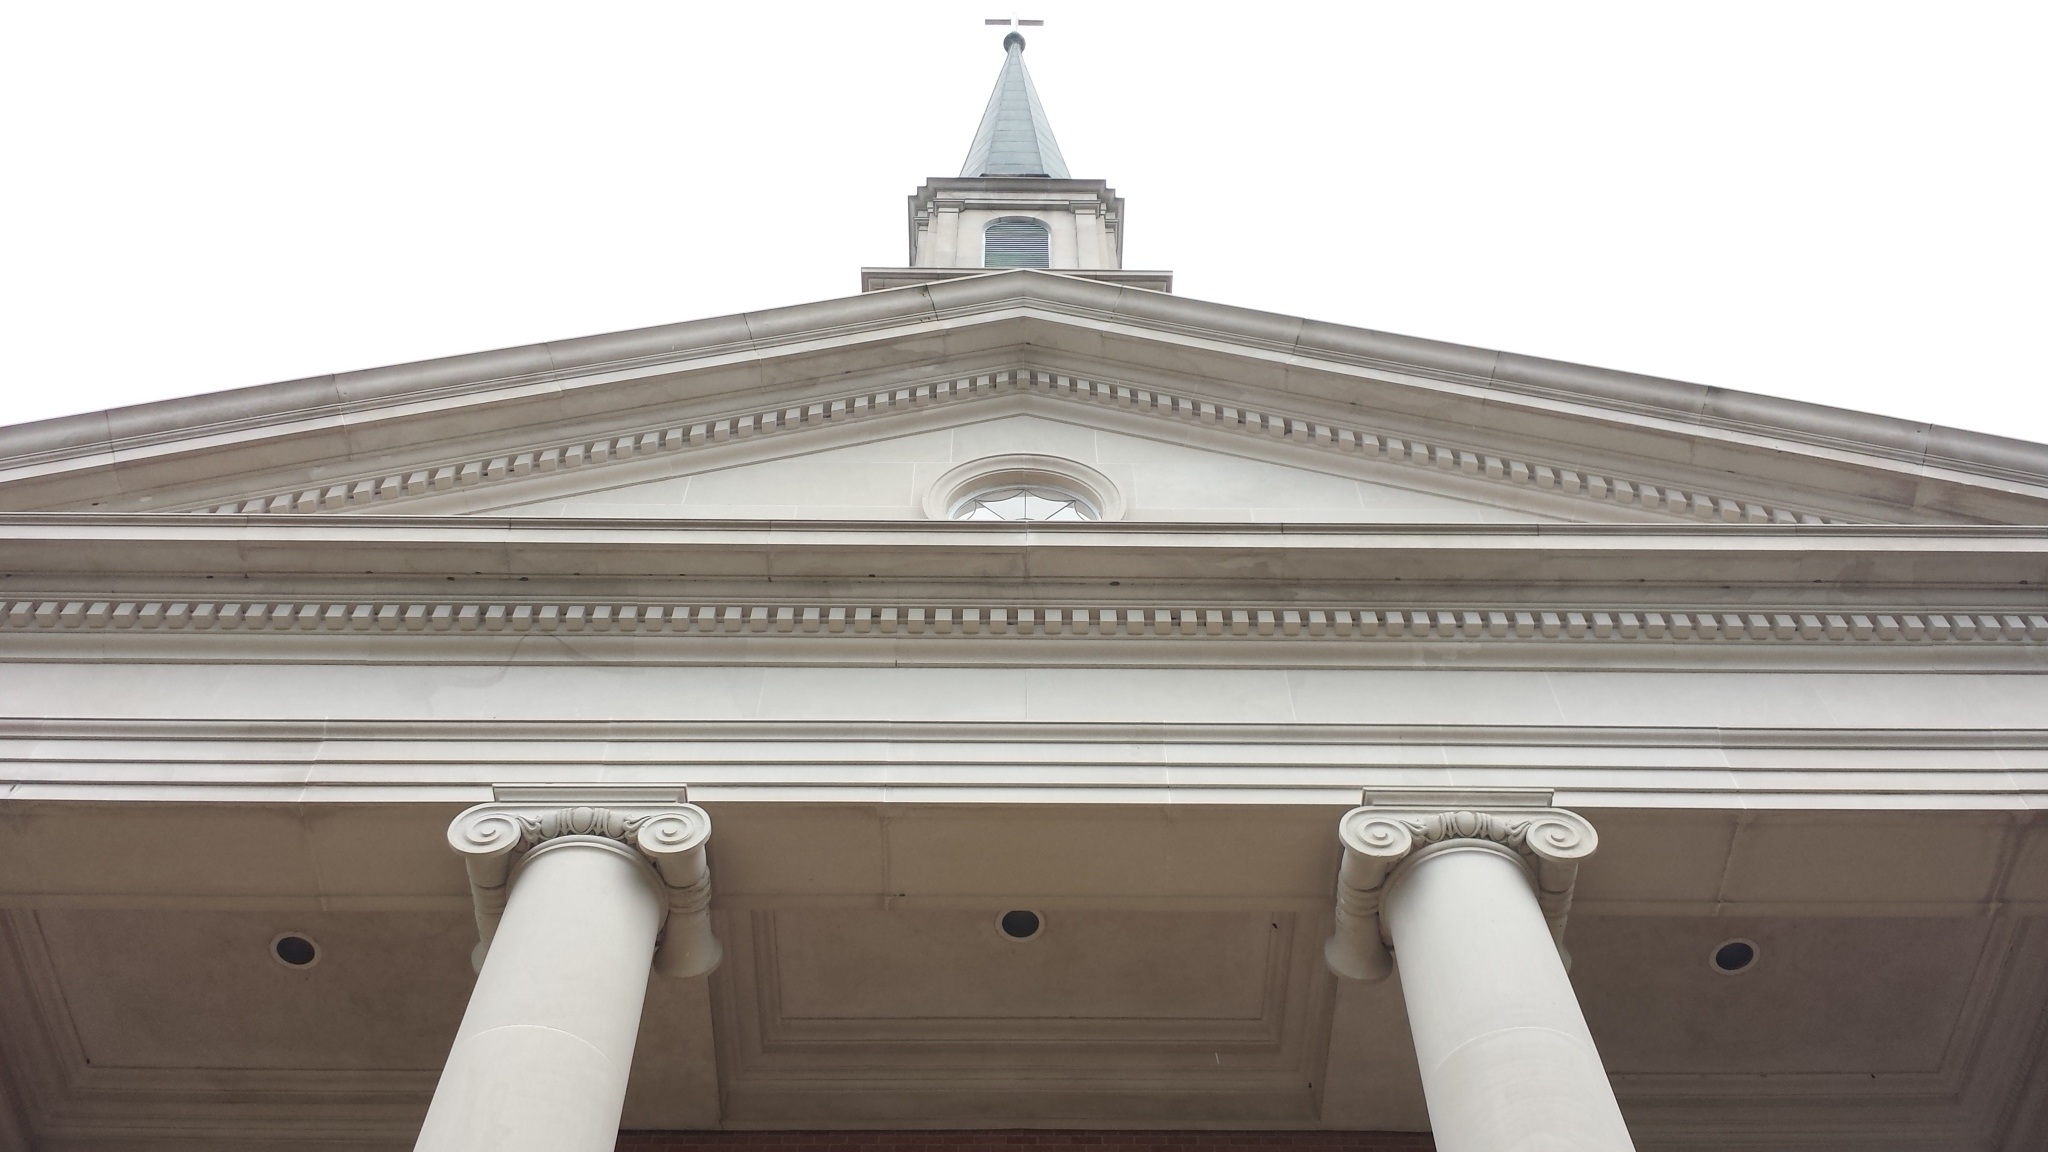
structure, roof, ceiling, religion, church, cathedral, cross, christian, religious, dome, molding, daylighting